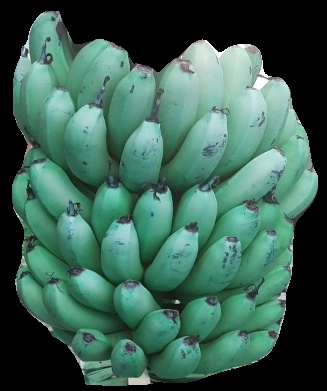
Variety: pachbale
Grade: grade2